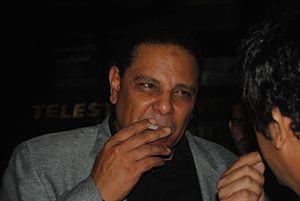
Alaa al-Aswany, né le 28 mai 1957 au Caire, est un écrivain égyptien exerçant la profession de dentiste au Caire.
La littérature égyptienne est l'une des plus riches du monde arabe. Elle bénéficie du rayonnement culturel du Caire dans tout le monde arabe. Elle s’enrichit aussi de l’histoire millénaire du pays. Son plus célèbre représentant est le récipiendaire du Prix Nobel de littérature en 1988, Naguib Mahfouz.